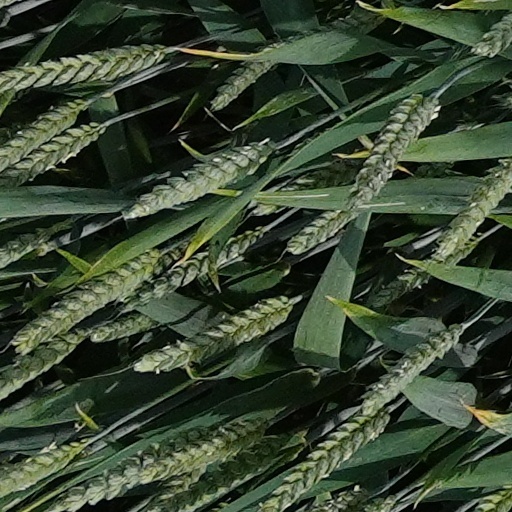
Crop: wheat